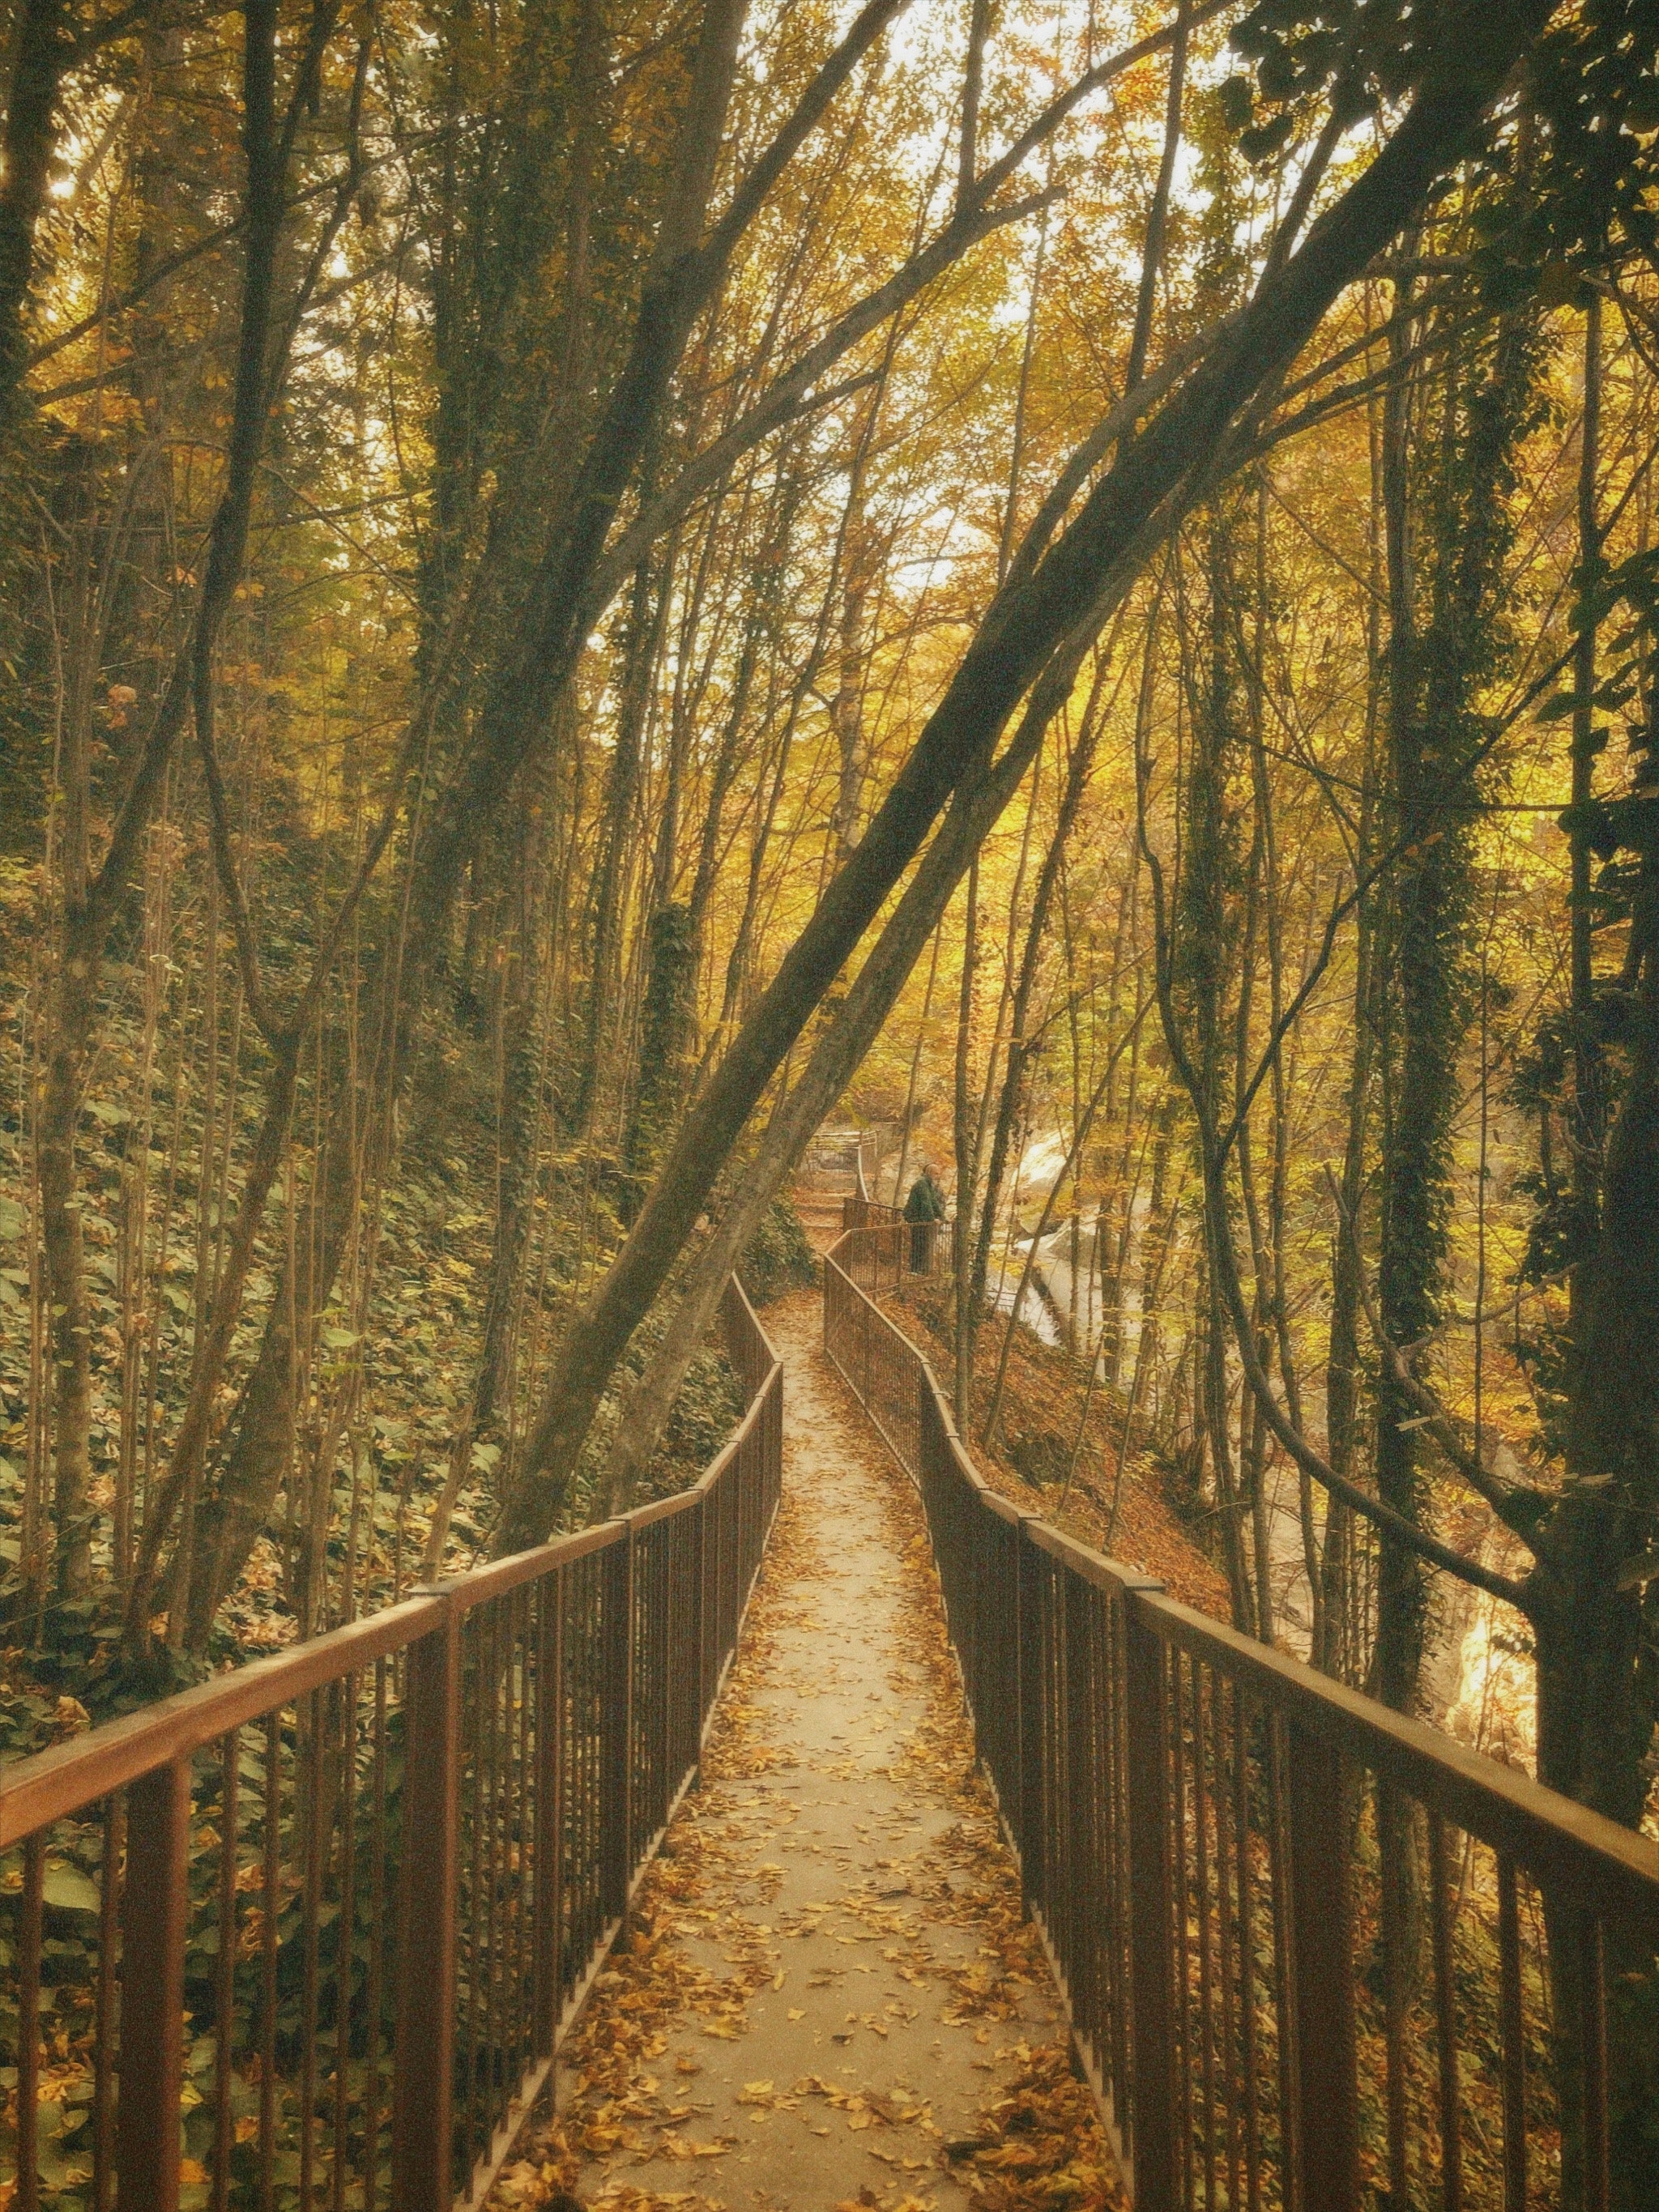
tree, wood, branch, natural landscape, trunk, fence, thoroughfare, biome, atmospheric phenomenon, grass, twig, woody plant, road surface, canopy walkway, landscape, Tints and shades, deciduous, symmetry, People in nature, sky, road, forest, bridge, walkway, woodland, temperate broadleaf and mixed forest, grove, jungle, trail, nonbuilding structure, winter, old growth forest, path, Northern hardwood forest, valdivian temperate rain forest, guard rail, shadow, tropical and subtropical coniferous forests, temperate coniferous forest, wildlife, plant stem, autumn, handrail, lane, boardwalk